Orewa

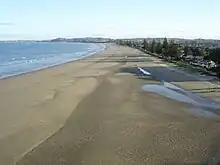
Ōrewa Beach, a major beach of Whangaparāoa Bay, lines the east of the township

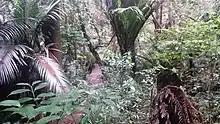
Alice Eaves Scenic Reserve features remnant kauri forests, including one tree estimated to be over 300 years old, and is also the location of Nukuhau, a Kawerau defensive pā

Orewa is a coastal town on the Hibiscus Coast, located on the northern shores of the Ōrewa River. Ōrewa Beach lines the eastern margin of the settlement, which is one of the major beaches surrounding Whangaparāoa Bay. The highest point in Orewa is an hill in the Nukumea Scenic Reserve, from which the Nukumea Stream flows.